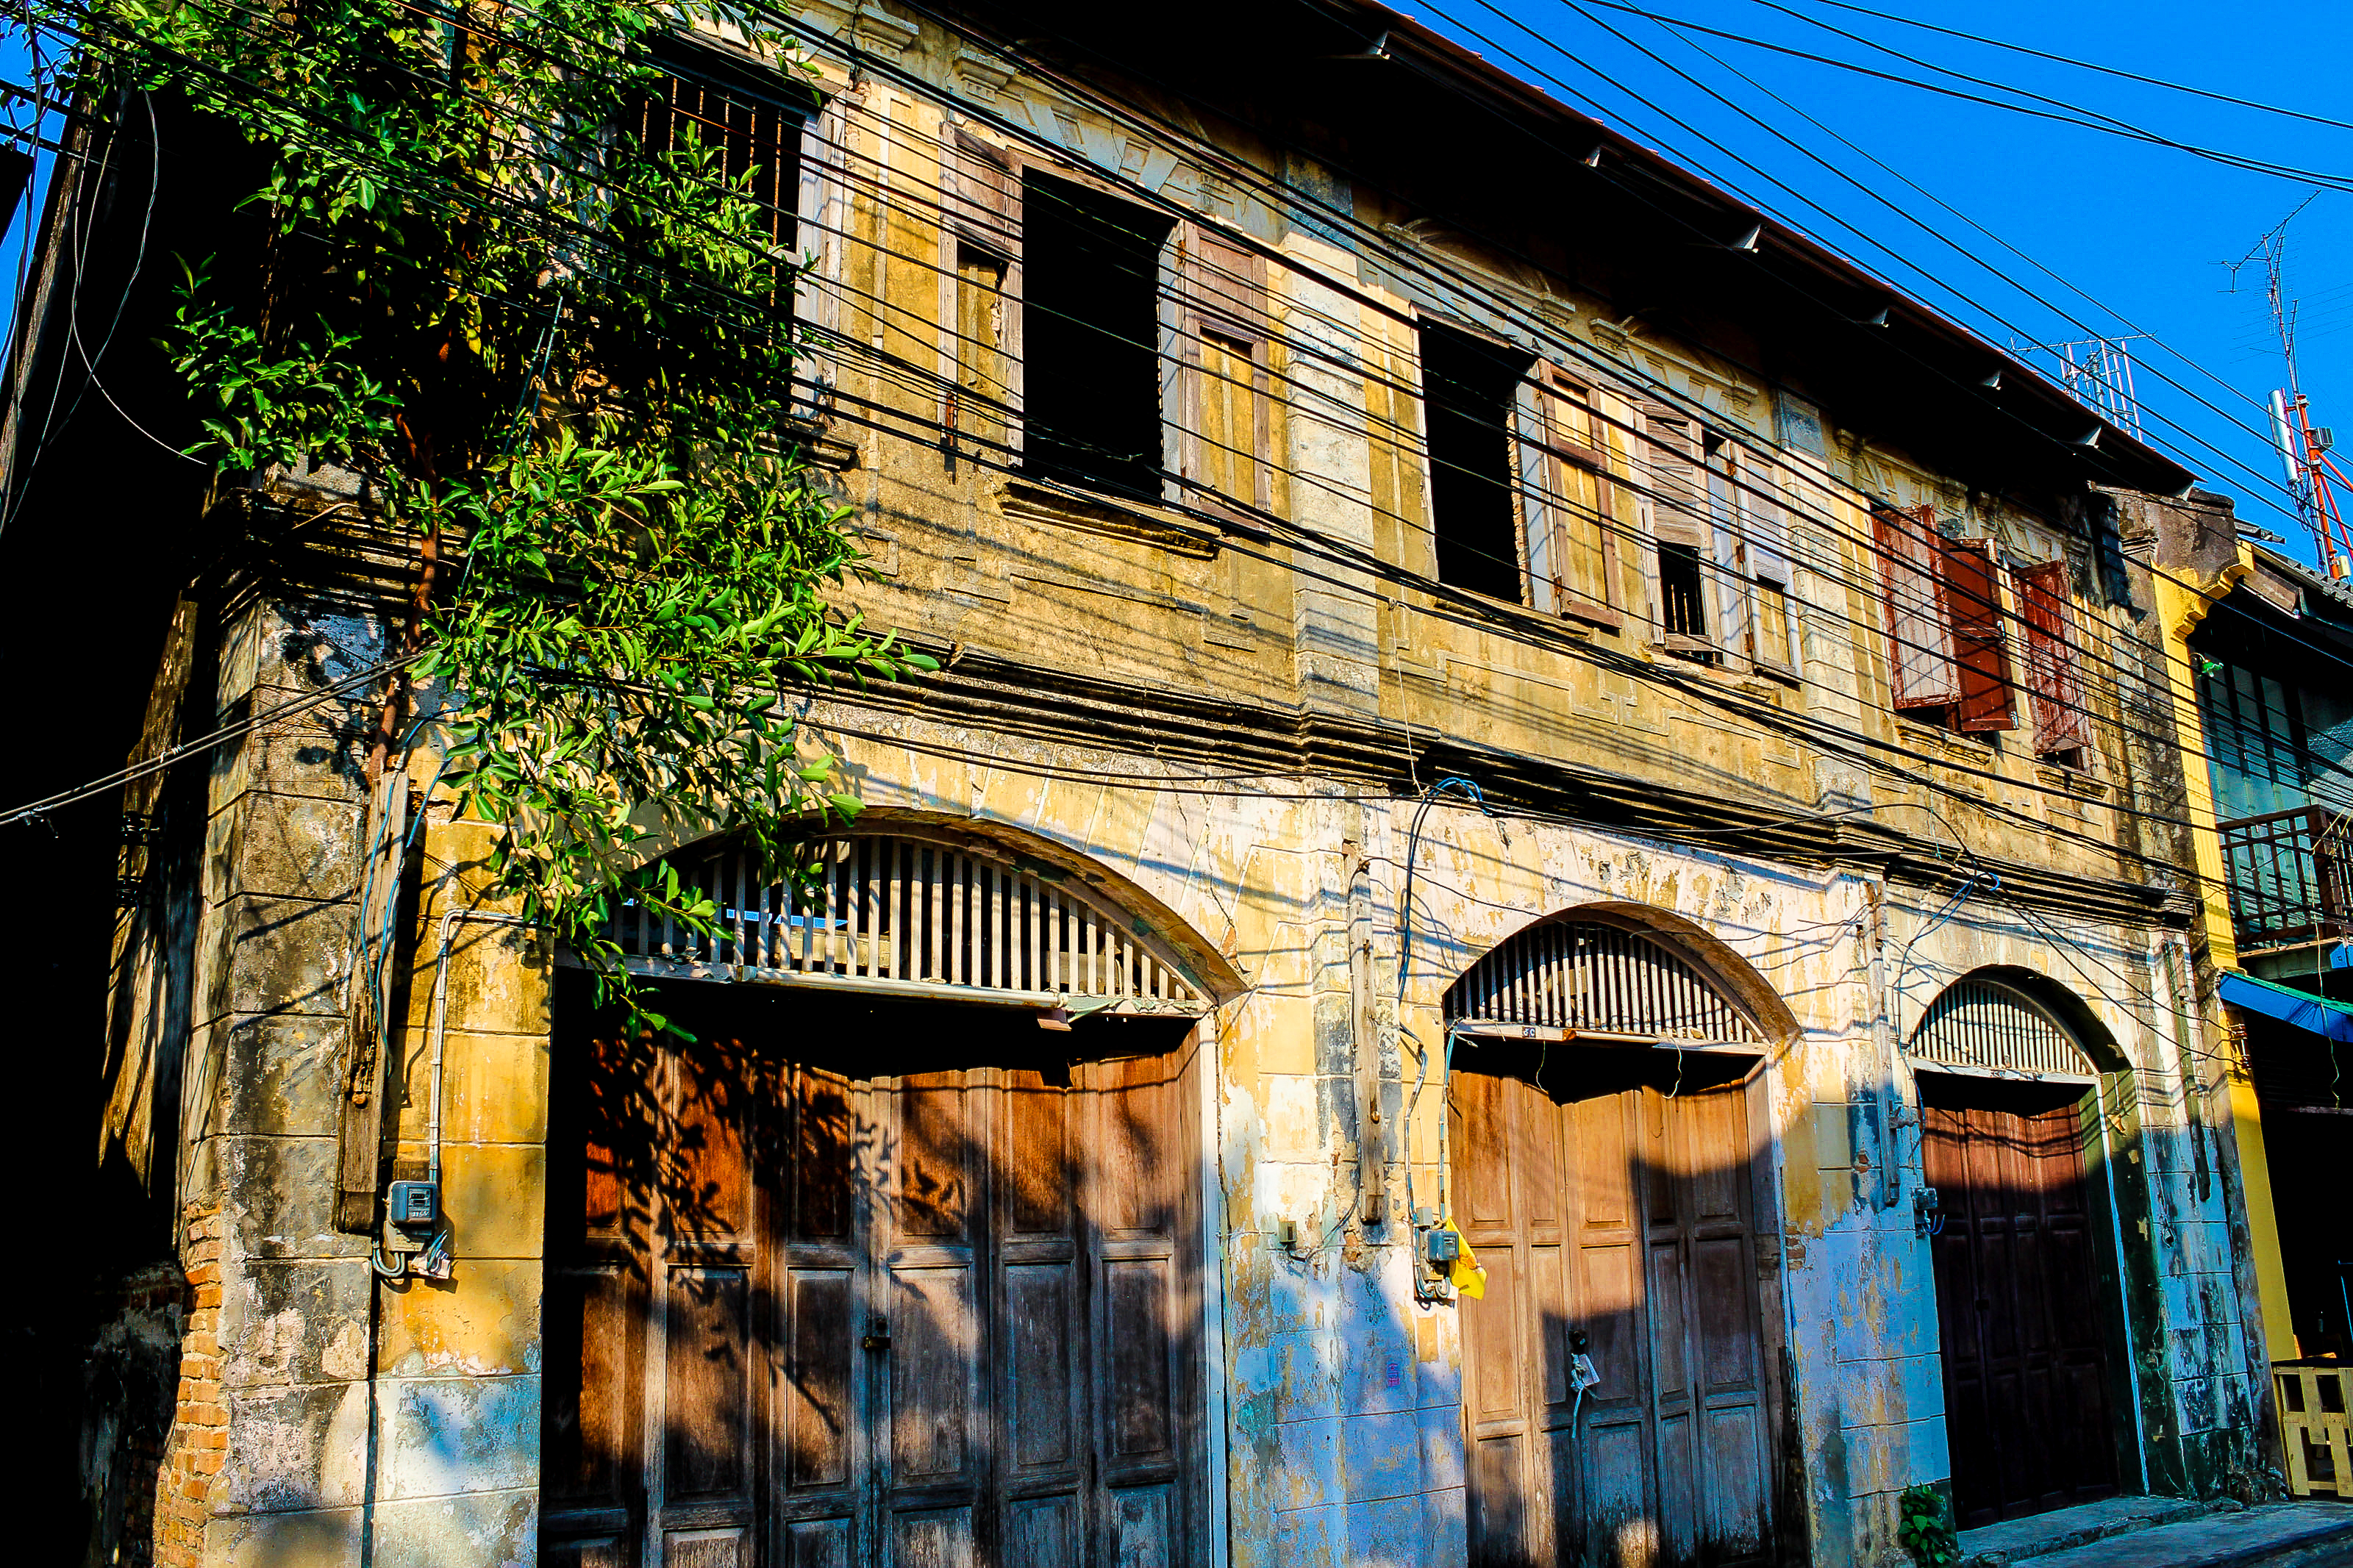
town, village, culture, thailand, old, river, house, water, building, asia, city, reflection, rural, tourism, landscape, beautiful, travel, architecture, holiday, chantaburi, asian, blue, thai, life, traditional, tourist, urban, wooden, market, home, neighbourhood, street, facade, sky, tree, window, road, metropolis, alley